Oohkotokia

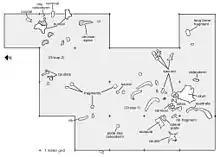
Quarry map of the holotype "in situ"

The skull of "Oohkotokia", specimen MOR 433 is crushed but is overall reasonably well preserved on its dorsal and lateral surfaces, but its midline is offset to the animal's left side. The premaxillary beak is missing and most of the palate has eroded away. The crushing suggests that it was the result of dinoturbation, which is the trampling of soils, sediments and bones by passing dinosaurs. A roughly triangular area is present around which the bones of the skull have been splayed outward, as if the skull was stepped on prior to fossilization. The alveolar borders of the maxillae were eroded and no teeth were preserved. The recovered fossil material ranges from red to grey, but the coloration is not thought to bear any taphonomic significance, and the variation most likely arose from differential weathering.